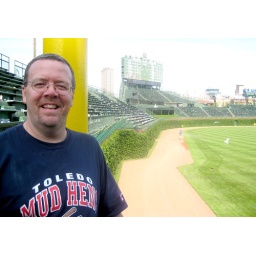
Dan by the left field foul pole at Wrigley